United States Merchant Marine

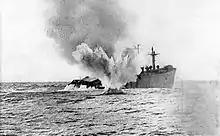
Torpedoed merchant ship in the Atlantic Ocean during WWII.

The merchant marine was active in subsequent wars, from the Confederate commerce raiders of the American Civil War, to the assaults on Allied commerce in the First and in the Second World Wars. 3.1 million tons of merchant ships were lost in World War II. Mariners died at a rate of 1 in 26, which was the highest rate of casualties of any service. All told, 733 American cargo ships were lost and 8,651 of the 215,000 who served perished in troubled waters and off enemy shores.